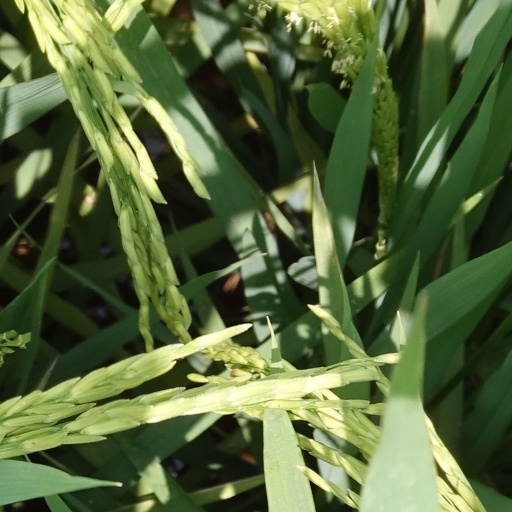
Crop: rice